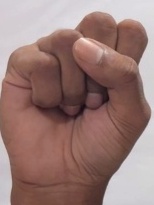
ASL sign: S